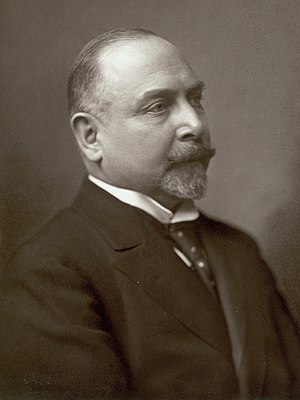
Statsminister / Danmark
Carl Theodor Zahle var den første danske regeringsleder, der bar titlen statsminister.
Carl Theodor Zahle (født 19. januar 1866, død 3. februar 1946), dansk konseilspræsident fra 28. oktober 1909 til 5. juli 1910 og igen fra 21. juni 1913 til 29. marts 1920. Fra 21. april 1918 tituleredes regeringschefen i Danmark statsminister.
Statsminister er titlen på regeringslederen i de nordiske lande. I andre lande anvendes andre titler for regeringslederen, selv om titlen statsminister til tider også anvendes på dansk for regeringslederen i andre lande med parlamentarisk statsform.